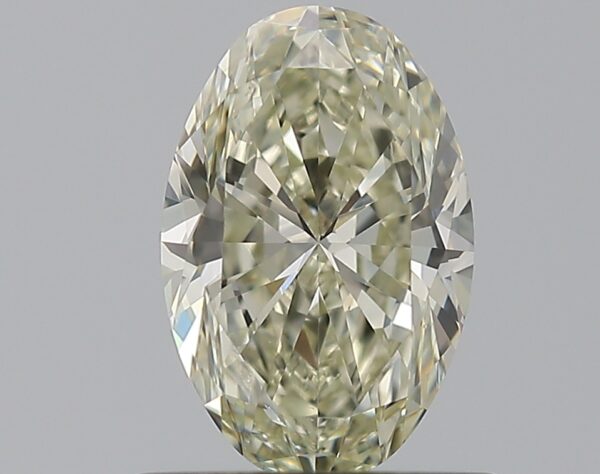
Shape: oval
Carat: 0.8
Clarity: SI1
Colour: M
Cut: EX
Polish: EX
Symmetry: VG
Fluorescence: F
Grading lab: GIA
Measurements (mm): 7.57 x 4.96 x 3.12